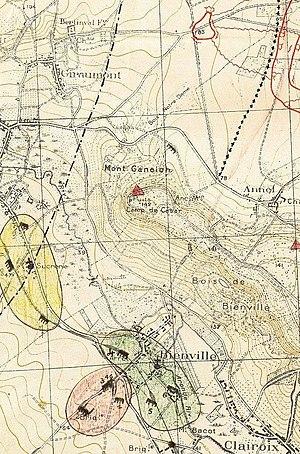
Position des Batteries d'artillerie du 46 RAC - -juin 1918 -
Coudun est une commune française située dans le département de l'Oise, en région Hauts-de-France.